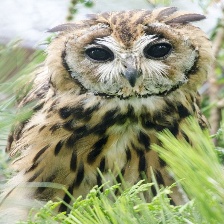
Species: STRIPED OWL
Scientific name: ASIO CLAMATOR
ImageNet parent category: great_grey_owl